2006 student protests in Chile

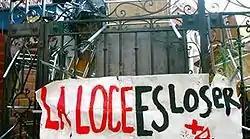
A banner in an occupied school reads "The LOCE is a loser".

Amongst the students' short-term demands were free travel passes on buses and the waiving of the university admissions test (PSU) fee, while the longer term demands included: the abolition of the Organic Constitutional Act of Teaching (LOCE), the end to municipalization of subsidized education, a reform to the Full-time School Day policy (JEC) and a quality education for all.